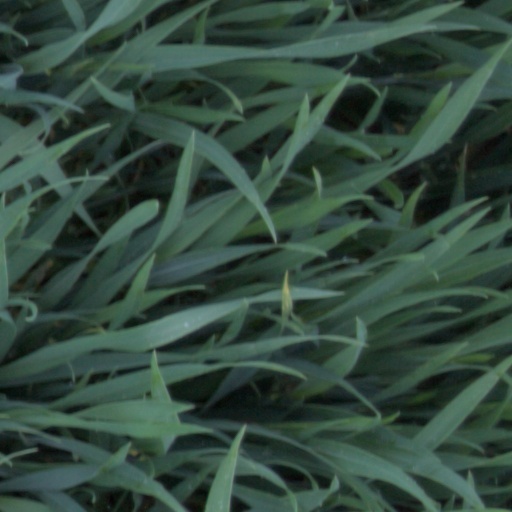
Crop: wheat